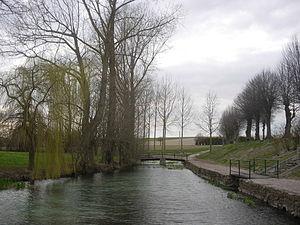
Source de l'Orvin à Saint-Lupien
Saint-Lupien est une commune française, située dans le département de l'Aube en région Grand Est.
L'Orvin est une rivière des départements de l'Aube et de Seine-et-Marne, et un affluent de la Seine.